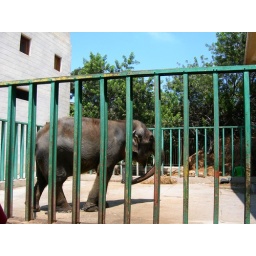
The elephant is the first animal you see upon entering the zoo.